Furth im Wald station

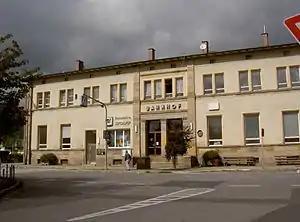
2014

Furth im Wald station is a railway station in the municipality of Furth im Wald, located in the Cham district in Bavaria, Germany.